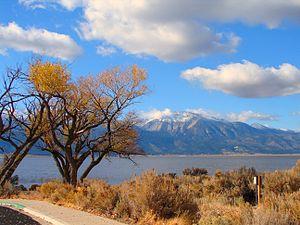
Slide Mountain est une montagne située dans le Nevada dans l'Ouest des États-Unis ; elle culmine à 2 956 mètres d'altitude.
Le Washoe Lake State Park est un parc du Nevada. Il est situé sur les rives sud et est du lac Washoe, au nord-est du Lac Tahoe et au nord de Carson City.